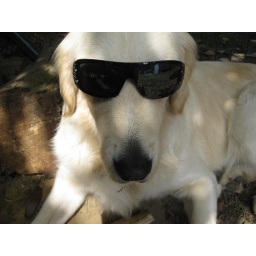
Alix is a female golden retriever and a service dog in training. Picture taken by her foster family.